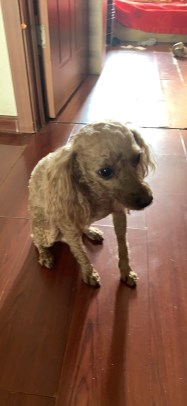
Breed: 7449-n000128-teddy